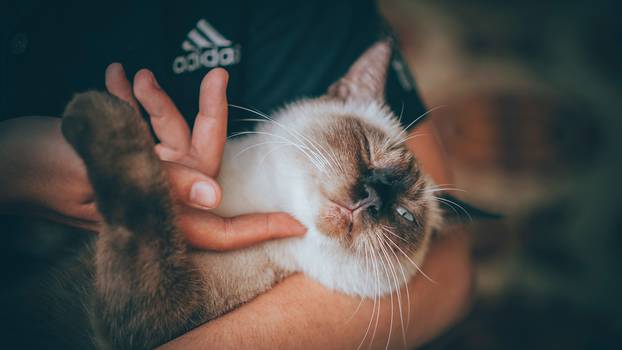
Label: No Watermark